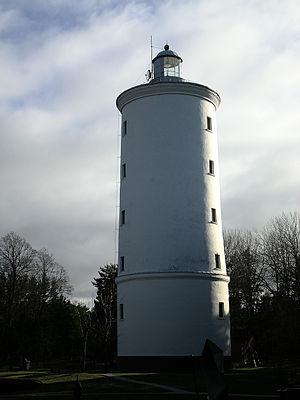
Le phare d'Oviši est un phare actif qui est situé à Tārgale, dans la région de Kurzeme en Lettonie. Il est le plus vieux phare letton. Il est géré par les autorités portuaires de Ventspils.